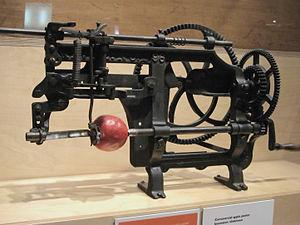
Un pèle-pomme exposé au Musée des sciences et de la technologie du Canada.
Un pèle-pomme ou épluche-pomme est un ustensile de cuisine conçu pour éplucher les pommes, ou tout autre fruit ou légume de forme similaire.